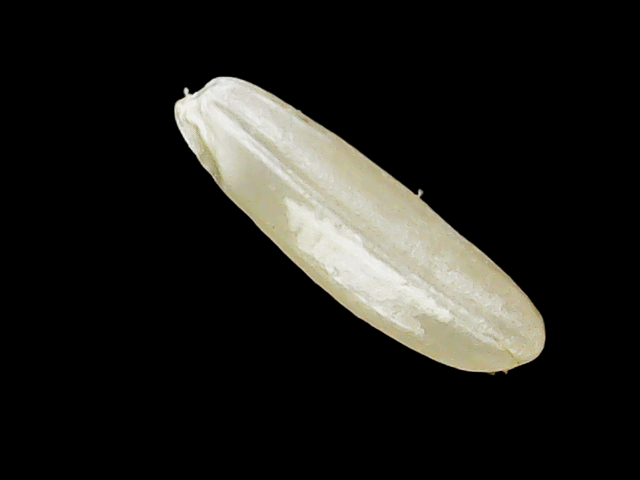
Rice variety: Binadhan14